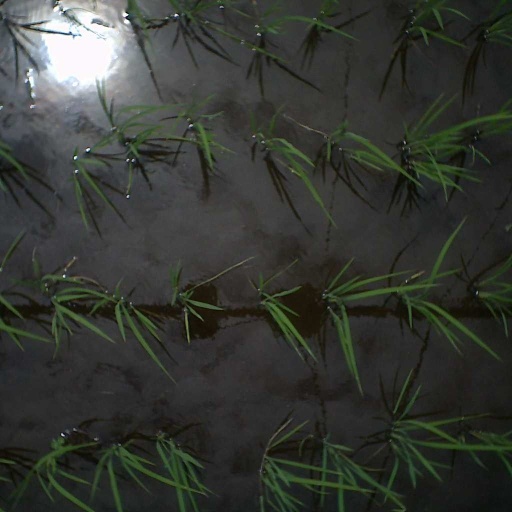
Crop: rice